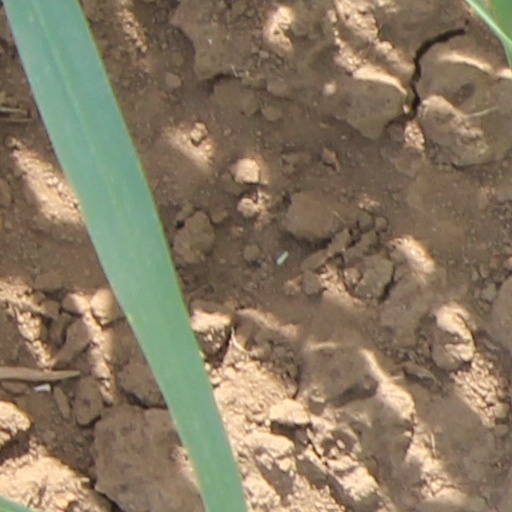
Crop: wheat